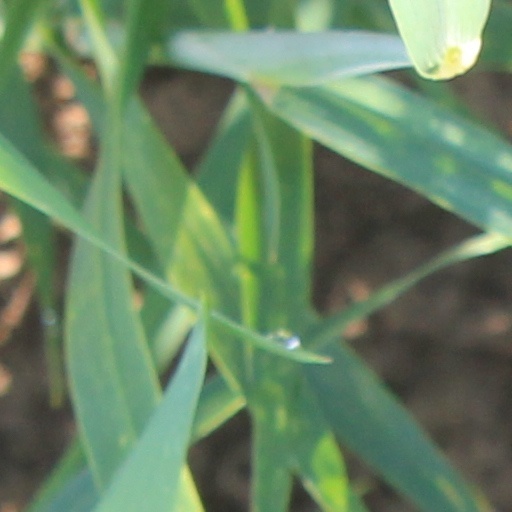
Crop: wheat